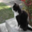
Label: cat